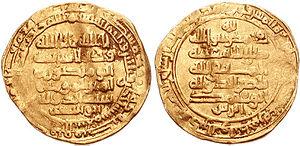
Abu Muhammad al-Hasan ibn Abu'l-Hayja 'Abdallah ibn Hamdan al-Taghlibi, plus connu par son laqab Nasir al-Dawla, est le deuxième dirigeant hamdanide de l'émirat de Mossoul, qui englobe la plupart de la Jazira.
La dynastie hamdanide est une dynastie arabe d’émirs chiites originaires de la partie Est de la Djazira, qui règne sur un espace allant du nord de l’Irak à la Syrie. Les capitales de cet émirat sont Mossoul et Alep. La famille des hamdanides descend de ‘Adi b. Ousama b. Taghlib, membre de la tribu des Banu Taghlib.